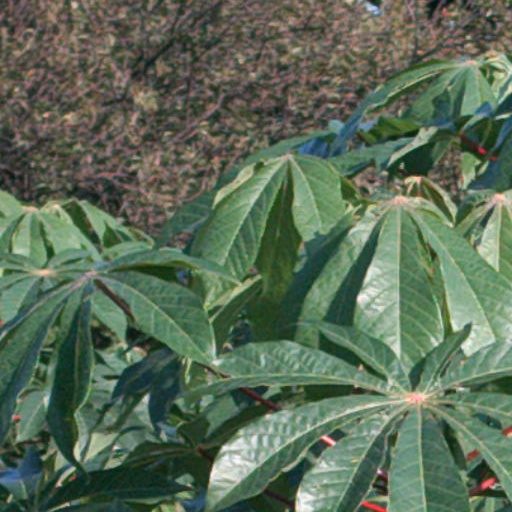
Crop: cassava